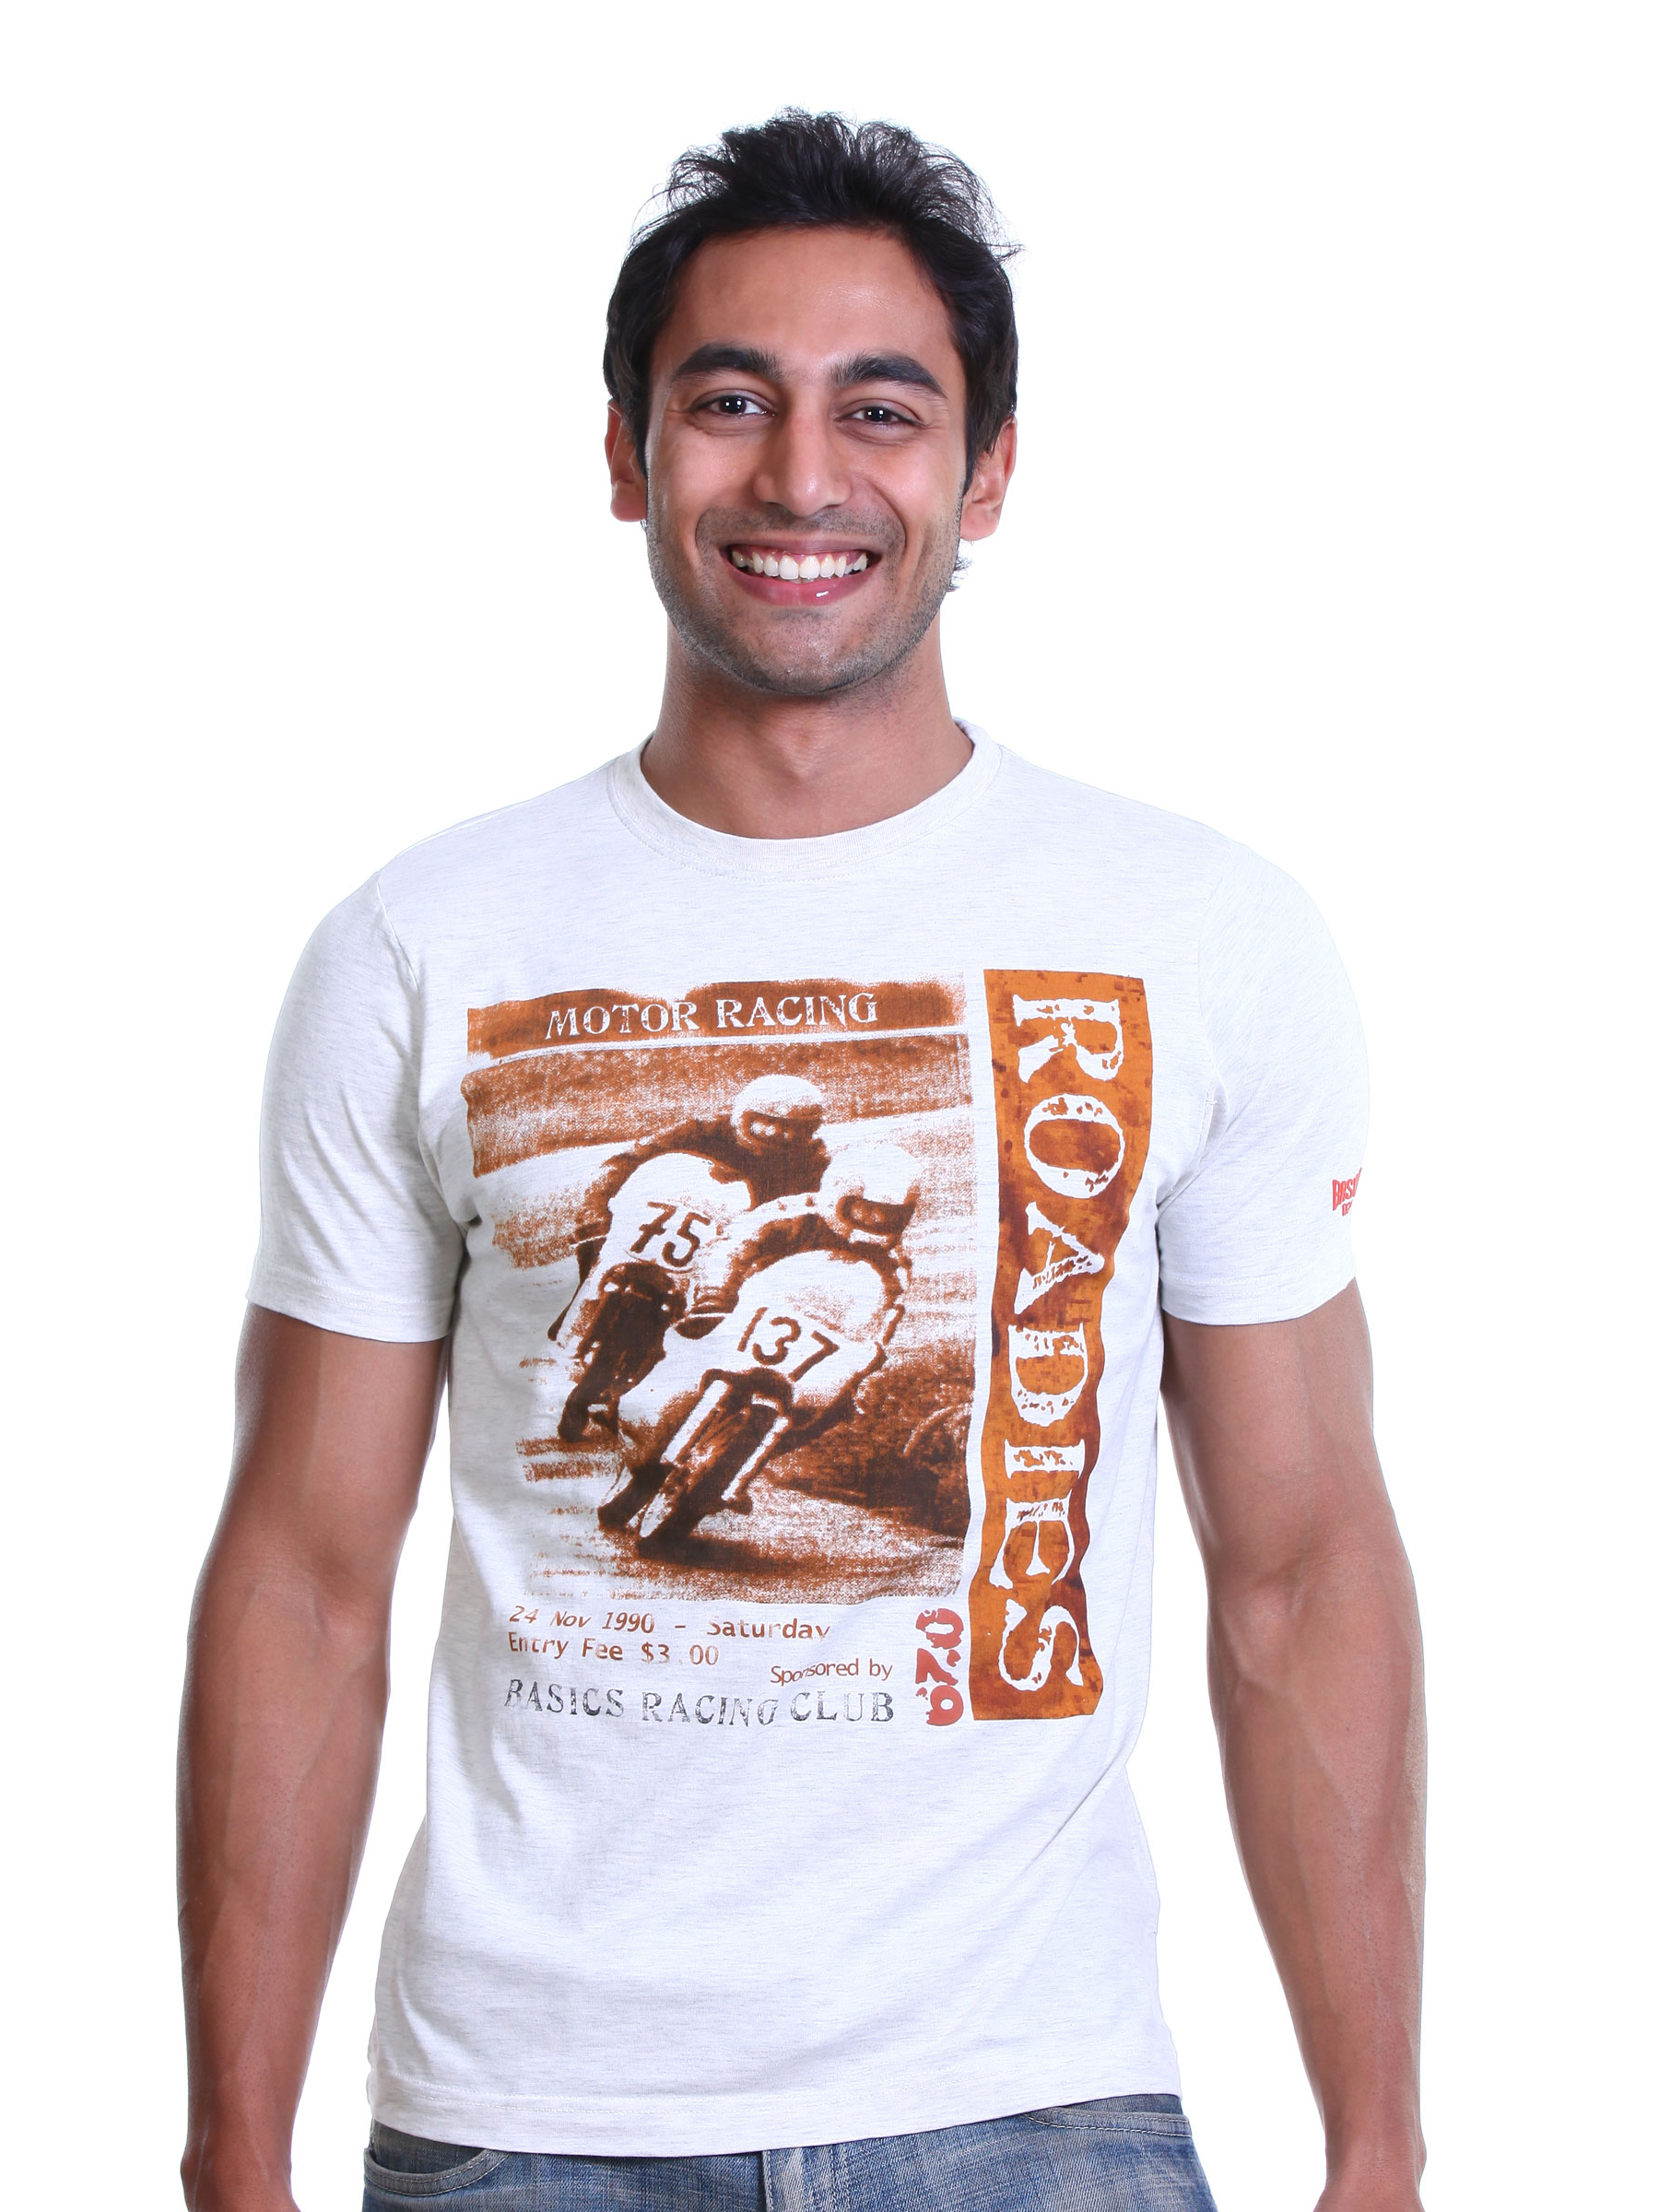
Basics Men White Roadies T-shirt
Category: Apparel / Topwear / Tshirts
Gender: Men
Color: White
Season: Spring 2011
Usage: Casual